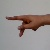
The image shows a hand gesture representing the letter 'P' in Indian Sign Language.